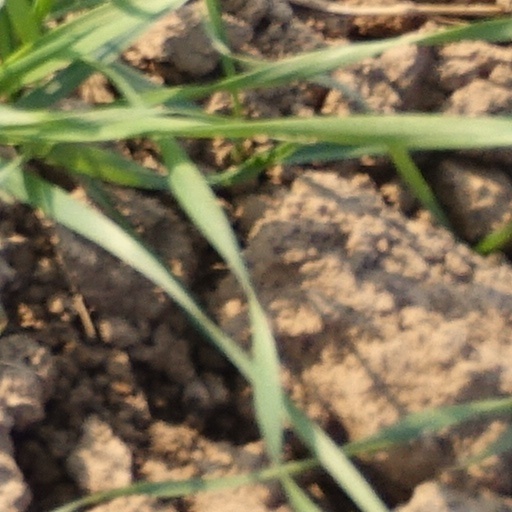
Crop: wheat